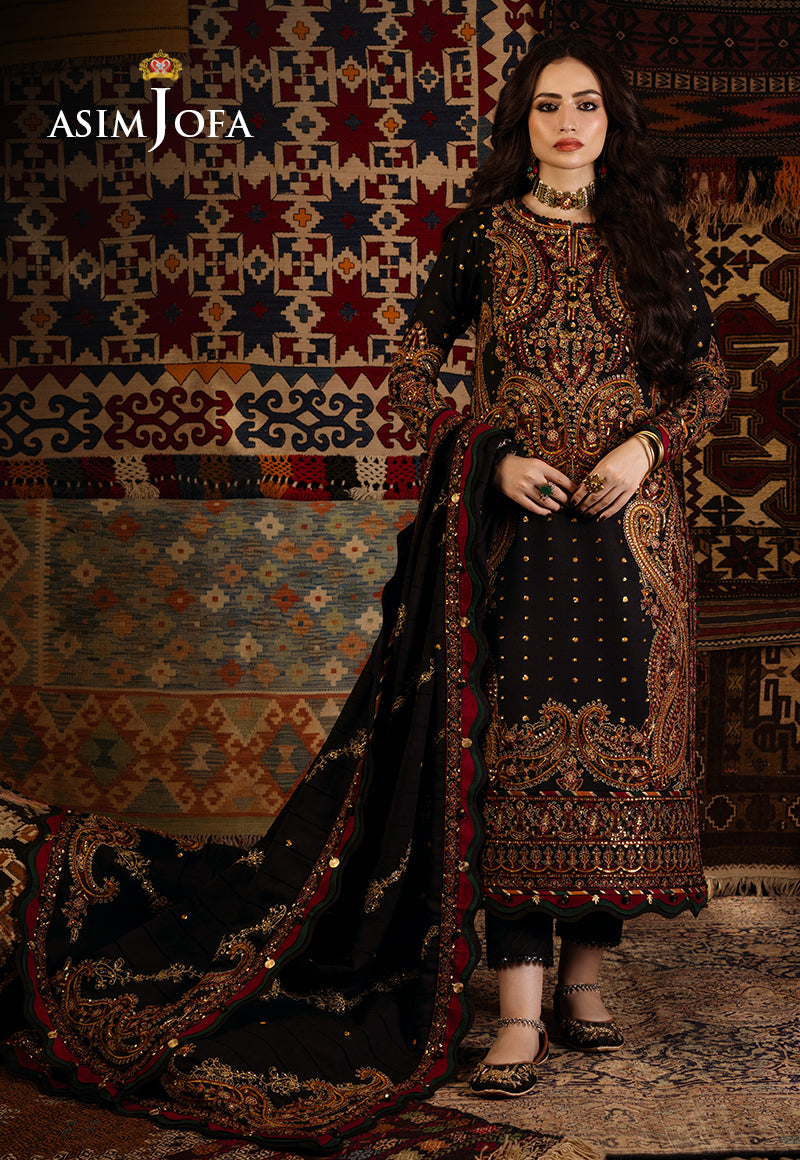
black red embroidered salwar suit